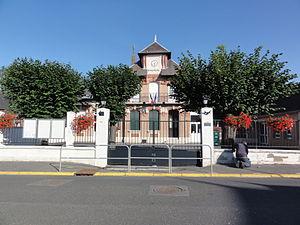
Mesnil-Saint-Laurent (Aisne) mairie
Mesnil-Saint-Laurent est une commune française située dans le département de l'Aisne, en région Hauts-de-France.